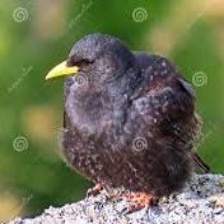
Species: ALPINE CHOUGH
Scientific name: PYRRHOCORAX GRACULUS